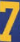
Number: 7